Chaturbhuj Sahay

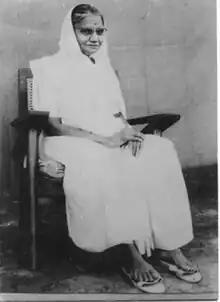
Indira Devi (1901–1985), wife and spiritual counterpart of Dr Chaturbhuj Sahay

Dr Chaturbhuj Sahay was born on 3 November 1883 ( samvat 1940, Kartik (month), Shukla Paksha, Chaturthi ), in the village of Chamkari, in the Etah Province, of "North-Western Provinces" (of Agra) into a well to do, pious, and orthodox Kulshreshtha family. His father's name was Shreeyut Ramprasad Ji. His father was an ascetic and an accomplished astrologer, he wrote some books on astrology that are available today as manuscript.